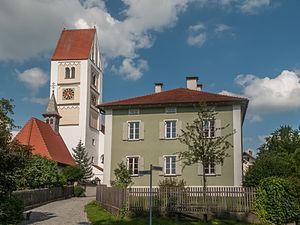
Hawangen est une commune de Bavière, située dans l'arrondissement d'Unterallgäu, dans le district de Souabe.